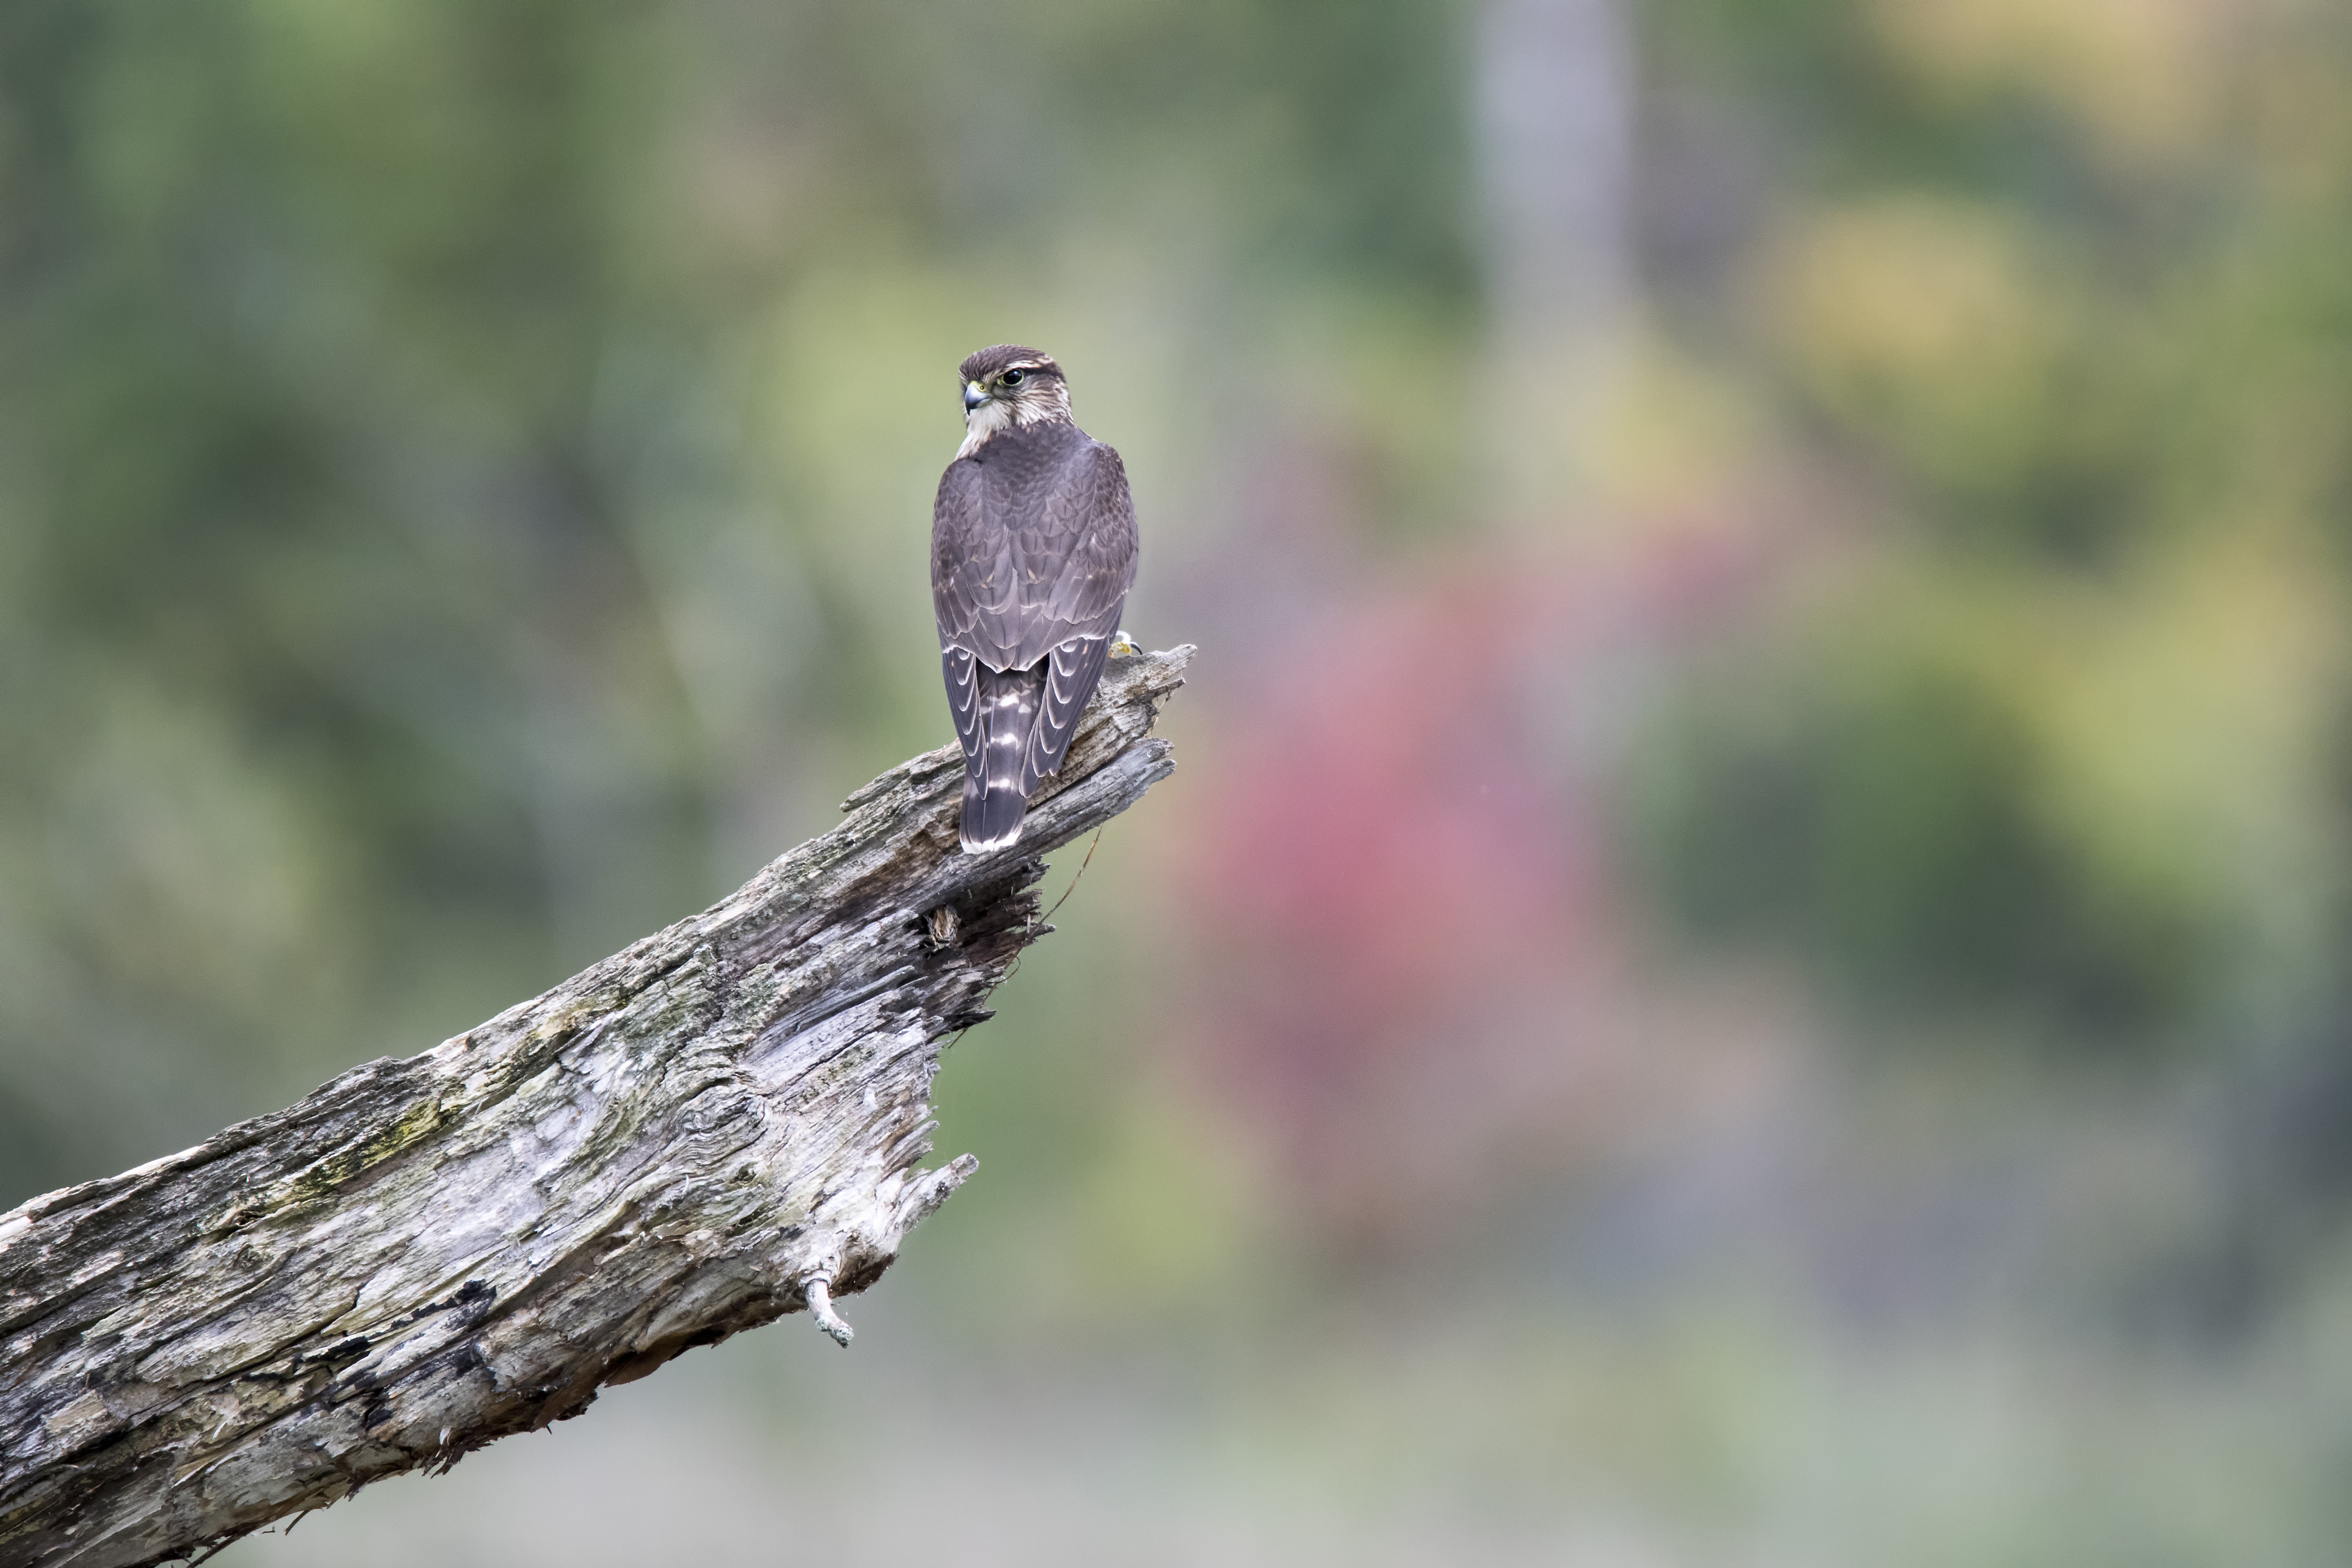
nature, branch, bird, wildlife, fauna, canada, vertebrate, quebec, sherbrooke, oiseau, faucon, merillon, merlin